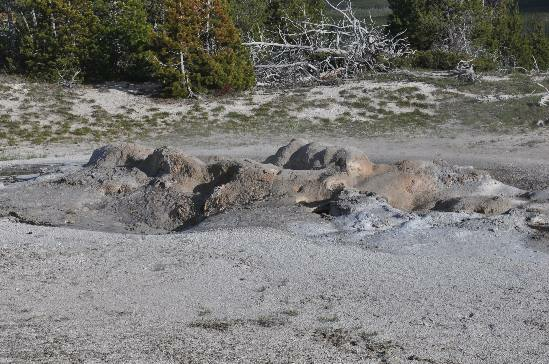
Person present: No